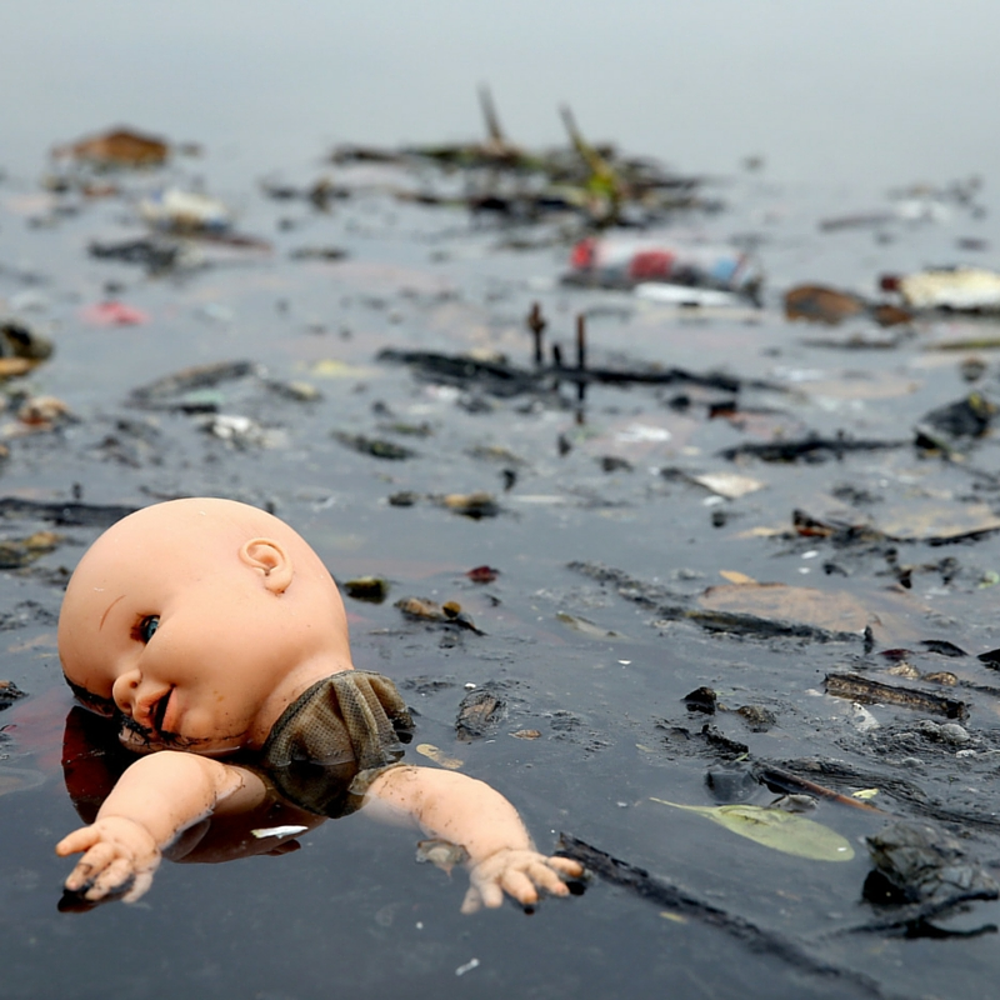
Body of water present: yes
Land polluted: no
Water polluted: yes
Pollution percentage: 10%